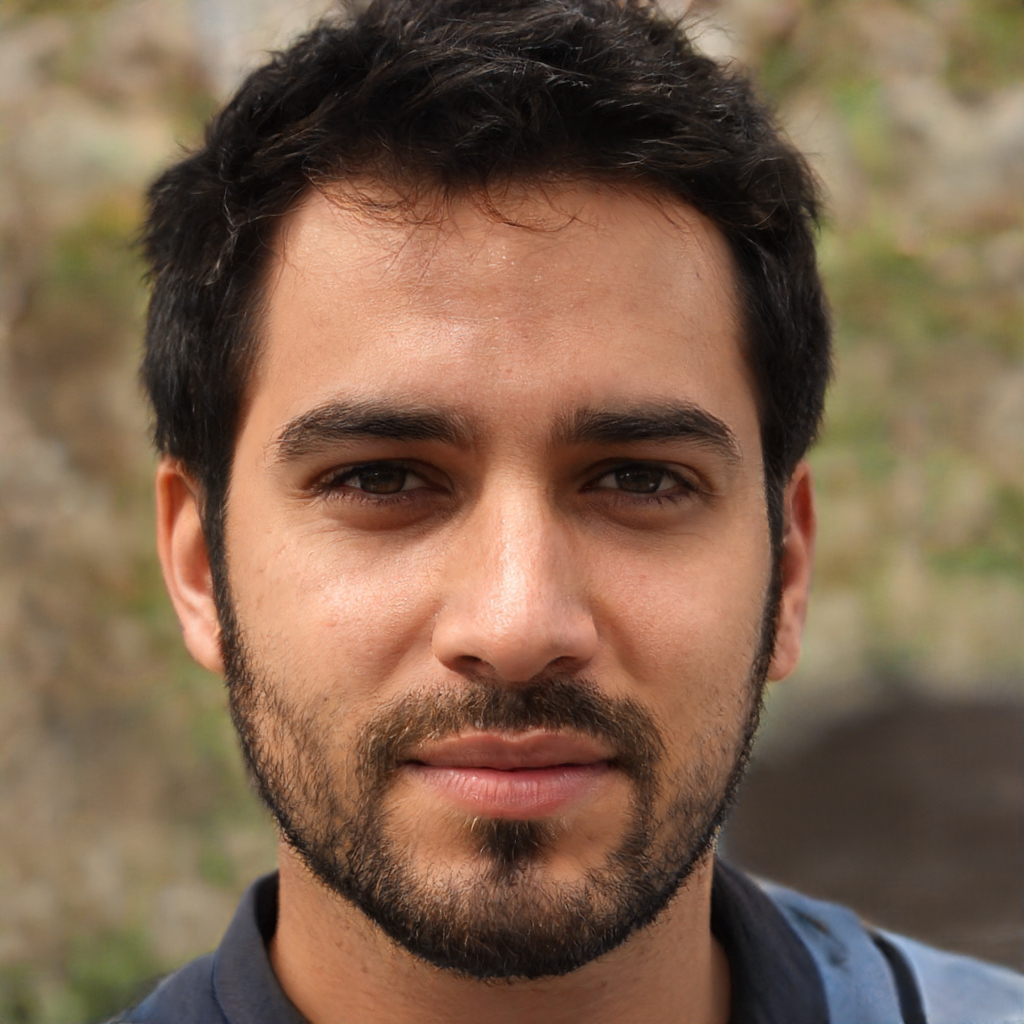
Gender: Male